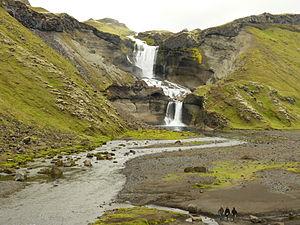
L'Ófærufoss en 2013, vue du sentier parcourant la crête sud.
L'Ófærufoss, toponyme islandais signifiant littéralement en français « la cascade infranchissable », est une chute d'eau islandaise située dans la gorge d'Eldgjá, entre le Landmannalaugar et Kirkjubæjarklaustur.